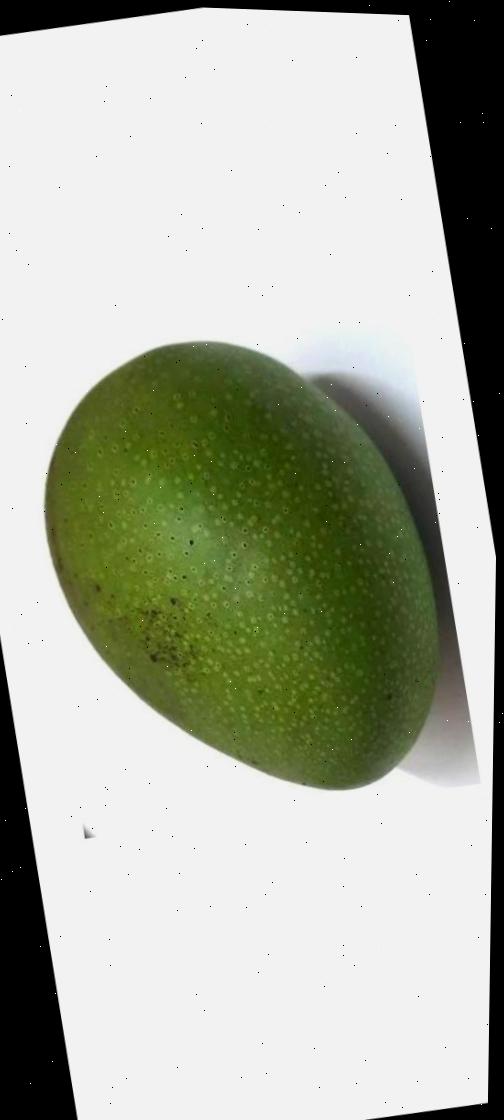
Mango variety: Ashshina Zhinuk